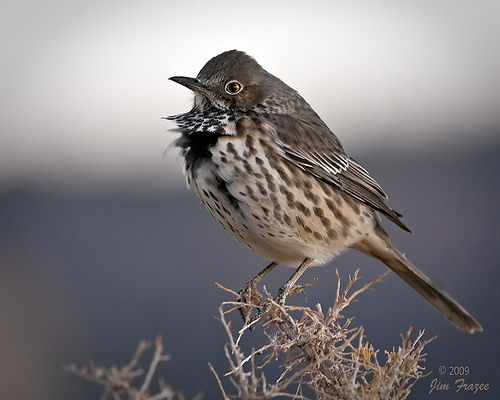
the bird has a white eyering and a black throat.
this little bird has a brown speckled appearance with white wingbars and short pointy bill.
the bird is brown and white speckled with a grey crown and white wingbars.
this bird is brown and white in color with a sharp curved beak, and white eye rings.
this bird has a small thin bill, a black and white mottled belly & throat, and a brown & black mottled flank.
a small grey bird with a black throat, a puffy chest, and a short pointy bill.
this bird has a belly that is white with brown spots
this tiny bird has a fanned crown, ruffled neck feathers of black and white spots and white and brown feathers over the rest of the body.
this small, puffy bird has black and white with a grey back and head.
the crown of the bird is a solid brown color, with speckles of white throughout.
Species: Sage Thrasher